Ponce de Leon Hotel

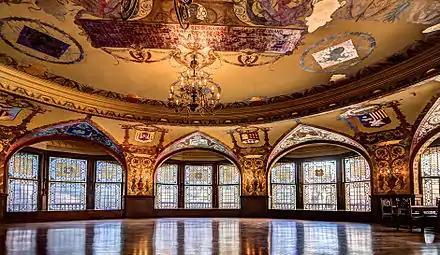
The Hotel Ponce de Leon dining room, with Tiffany stained glass windows

Electricity was supplied by the Edison Electric Company, as Thomas Edison was a personal friend of Henry Flagler and architect Thomas Hastings' brother Frank, who was the company's secretary-treasurer. Edison oversaw the installation of DC dynamos in the hotel. The building was one of the first in the world to be wired for electricity and constructed with it in mind. When the hotel first opened, Flagler hired staff to turn power on and off for his residents, because the people staying at the hotel were too afraid to turn the switches on and off themselves.